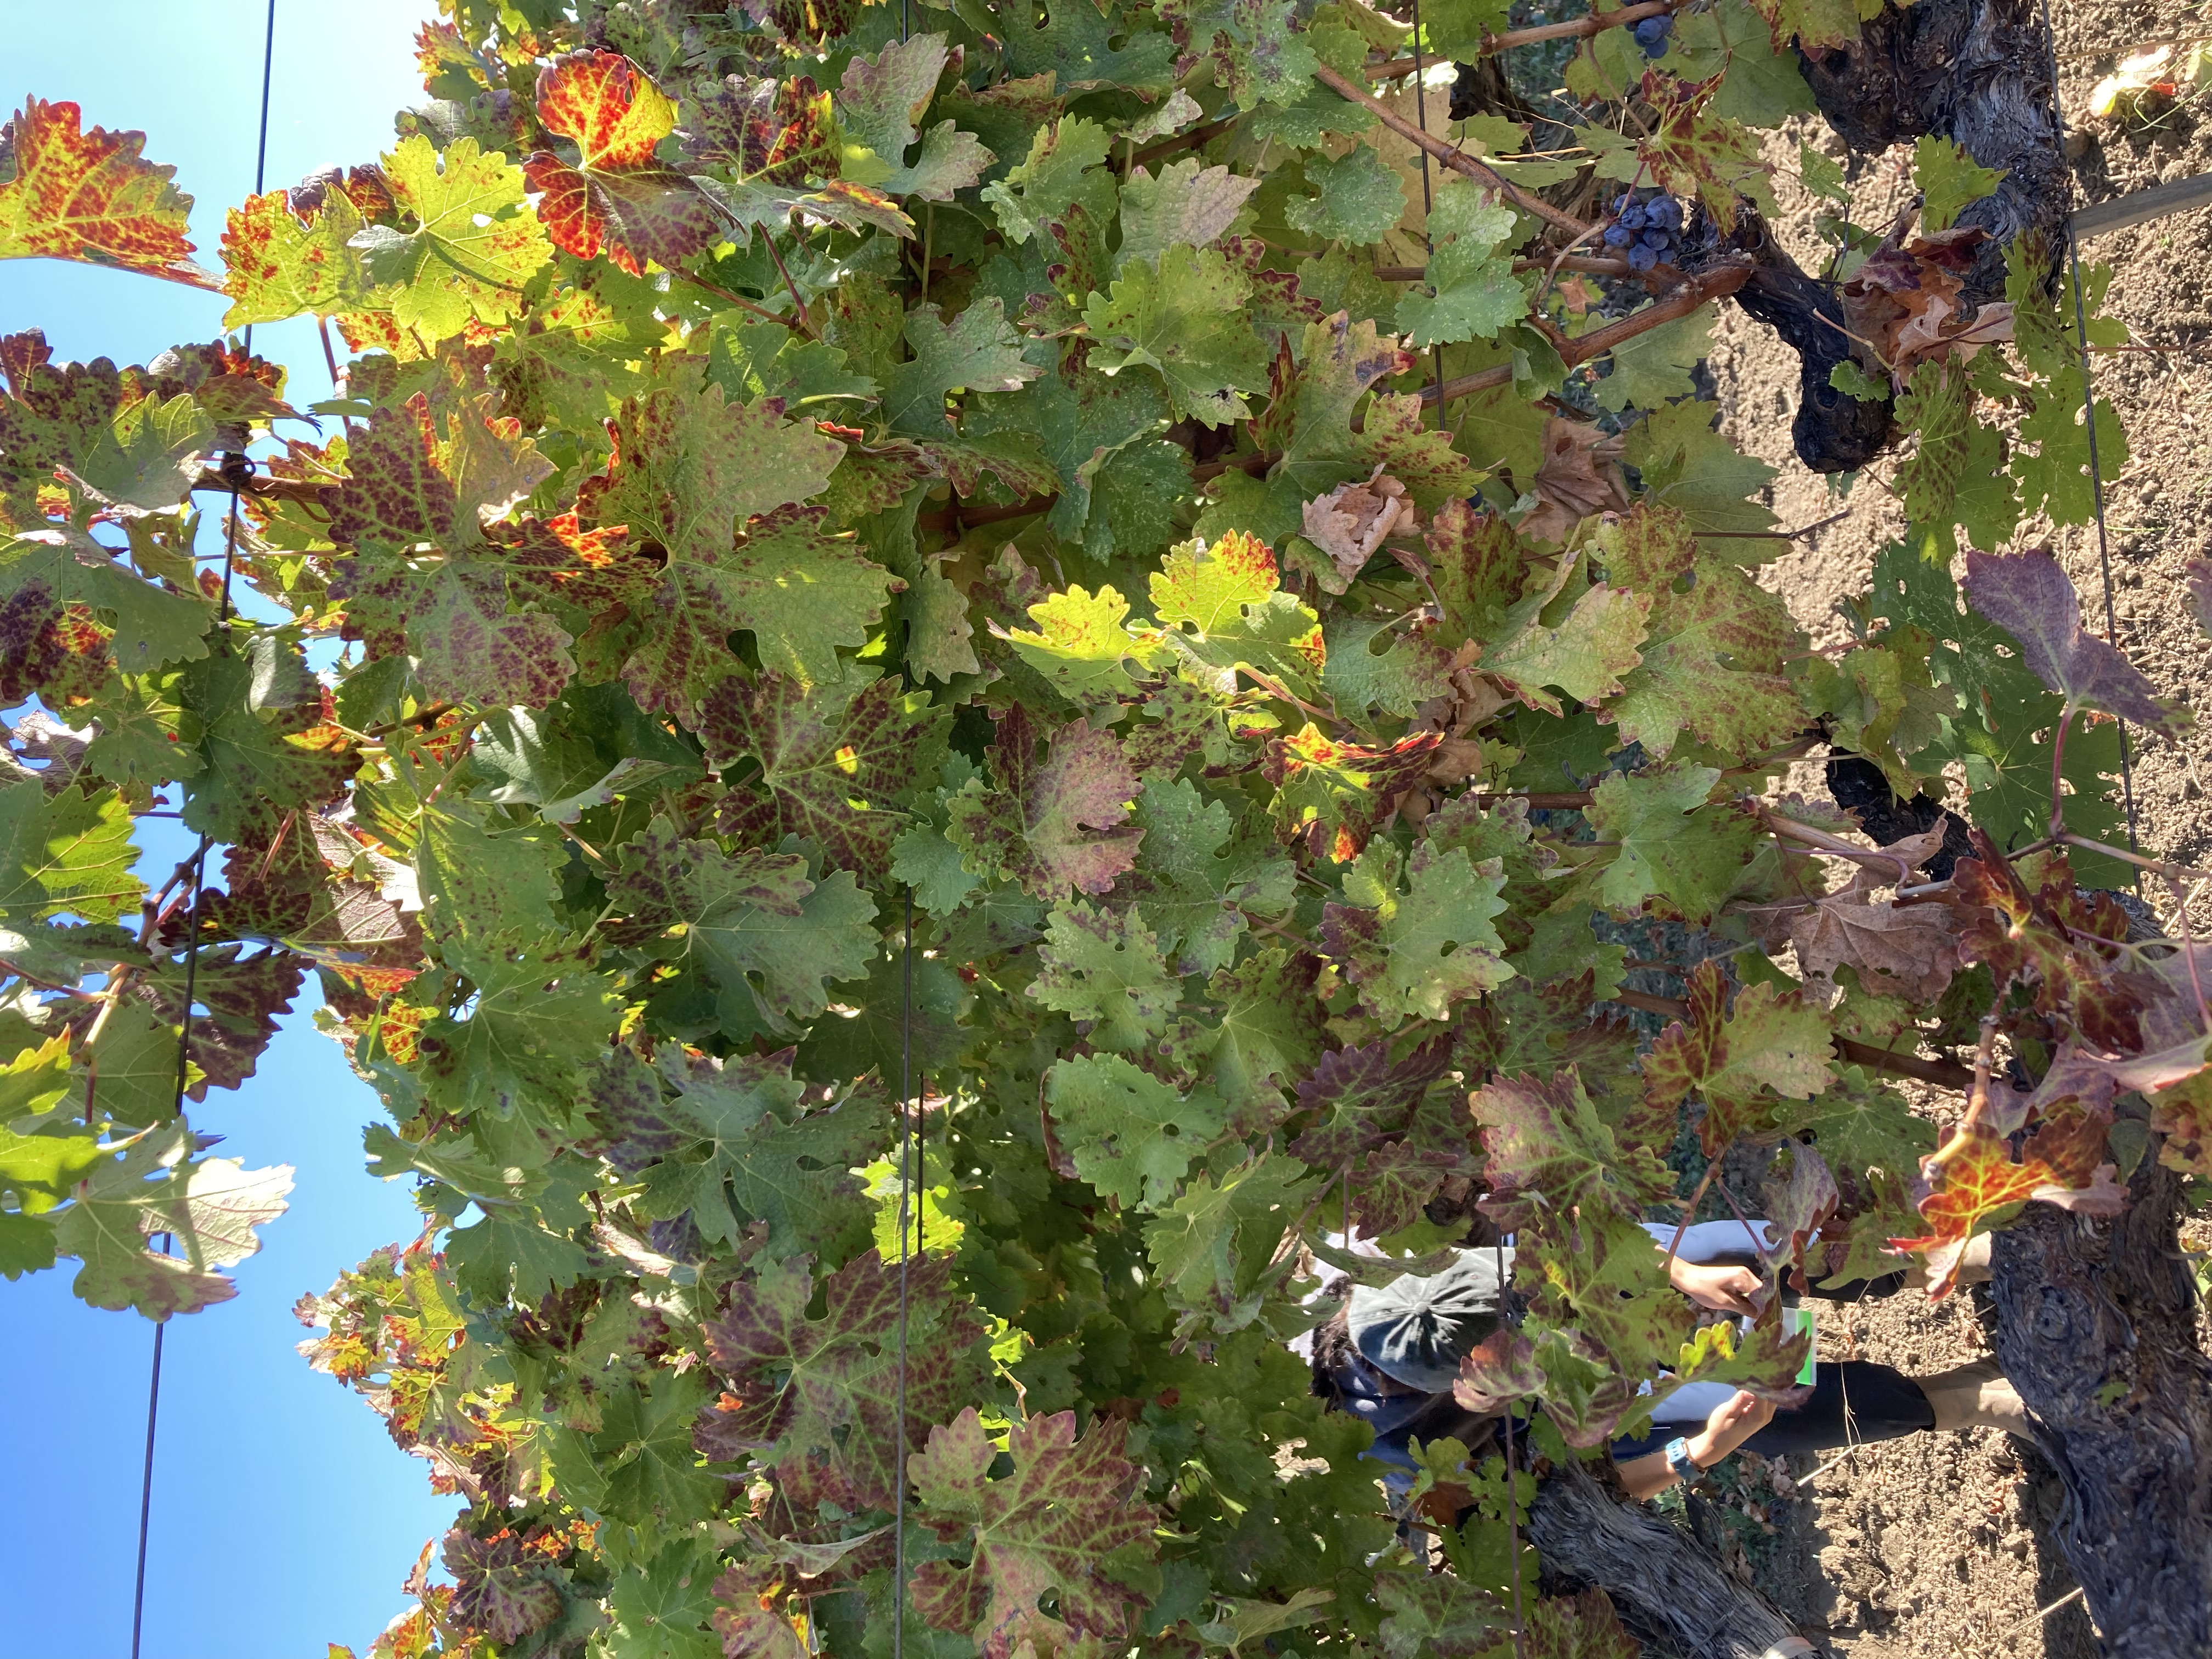
Label: Leafroll 3